Federal Reserve

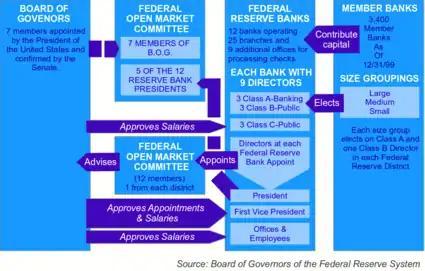
Organization of the Federal Reserve System

The Federal Banking Agency Audit Act, enacted in 1978 as Public Law 95-320 and 31 U.S.C. section 714 establish that the board of governors of the Federal Reserve System and the Federal Reserve banks may be audited by the Government Accountability Office (GAO).